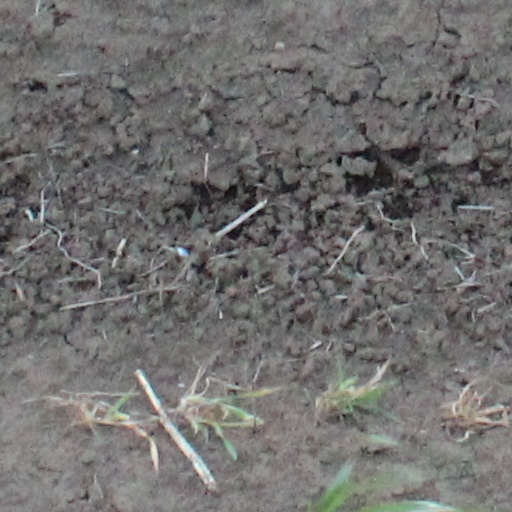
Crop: wheat